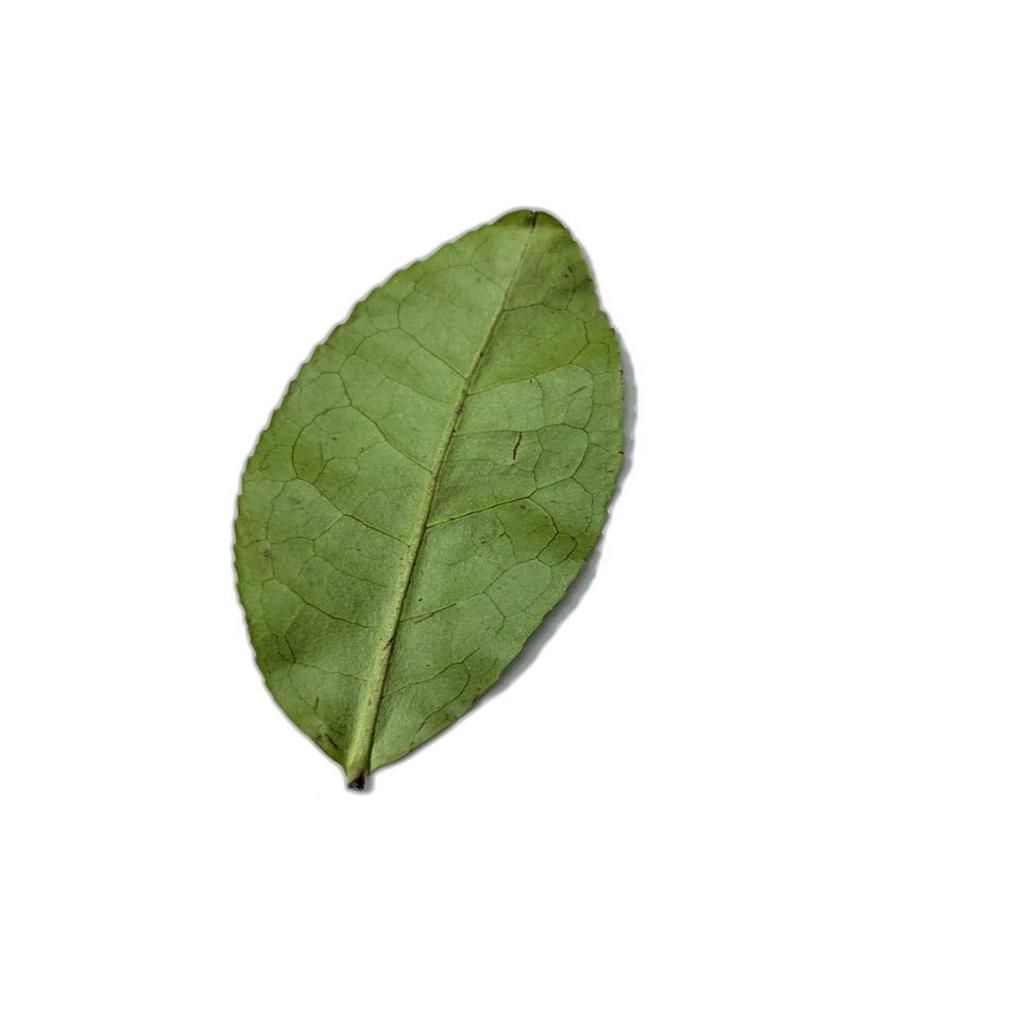
Label: Healthy